163rd (Mixed) Heavy Anti-Aircraft Regiment, Royal Artillery

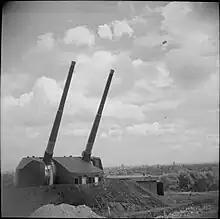
Naval twin 5.25-inch HAA turret mounted at Primrose Hill, London.

By 1941, after two years of war Anti-Aircraft Command, tasked with defending the UK against air attack, was suffering a manpower shortage. In April its commander-in-chief, Lieutenant-General Sir Frederick 'Tim' Pile, proposed to overcome this by utilising the women of the Auxiliary Territorial Service (ATS). The ATS was by law a non-combatant service, but it was decided that Defence Regulations permitted the employment of women in anti-aircraft (AA) roles other than actually firing the guns. They worked the radar and plotting instruments, range-finders and predictors, ran command posts and communications, and carried out many other duties. With the increasing automation of heavy AA (HAA) guns, including gun-laying, fuze-setting and ammunition loading under remote control from the predictor, the question of who actually fired the gun became blurred as the war progressed. The ATS rank and file, if not always their officers, took to the new role with enthusiasm and 'Mixed' batteries and regiments with the ATS supplying two-thirds of their personnel quickly proved a success.